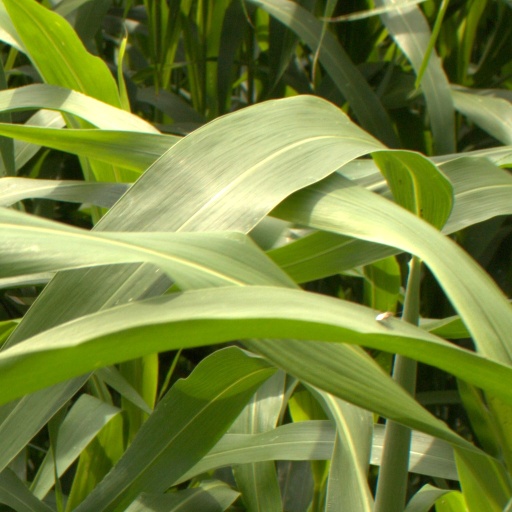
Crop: sorghum